Mariehäll

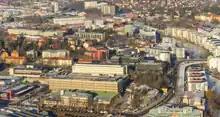
Mariehäll viewed from the south in 2013

Mariehäll is a suburb of Stockholm and a district in the north-east of the Bromma borough of Stockholm Municipality. In 2019, Mariehäll had 9,024 inhabitants.